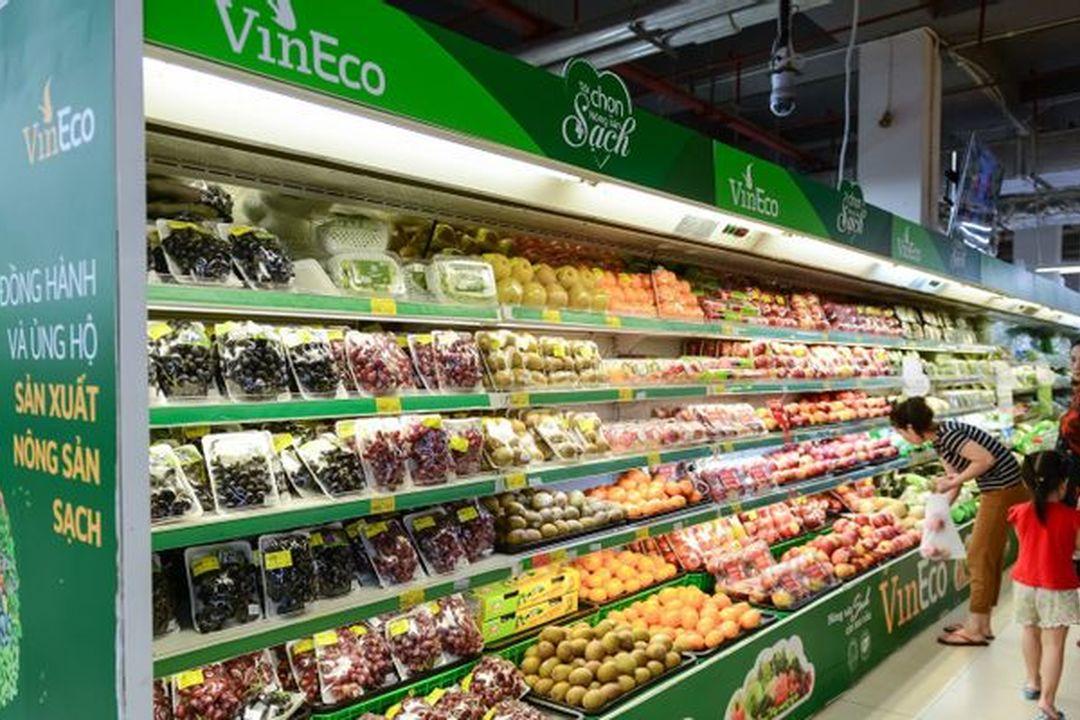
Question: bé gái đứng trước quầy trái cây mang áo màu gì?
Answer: bé gái mang áo màu đỏ